John Hope, Lord Hope

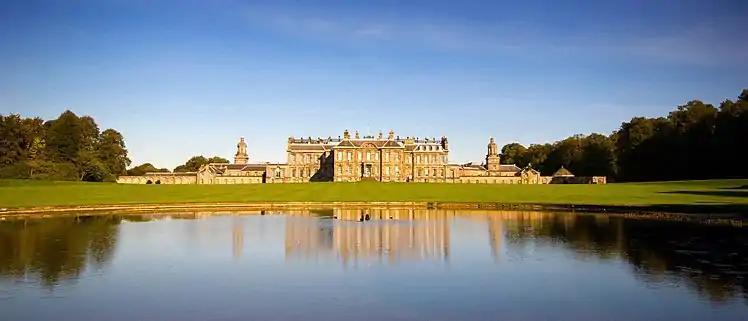
Hopetoun House and gardens

John Hope PC FRSE (1794–1858) was a Scottish judge and landowner.